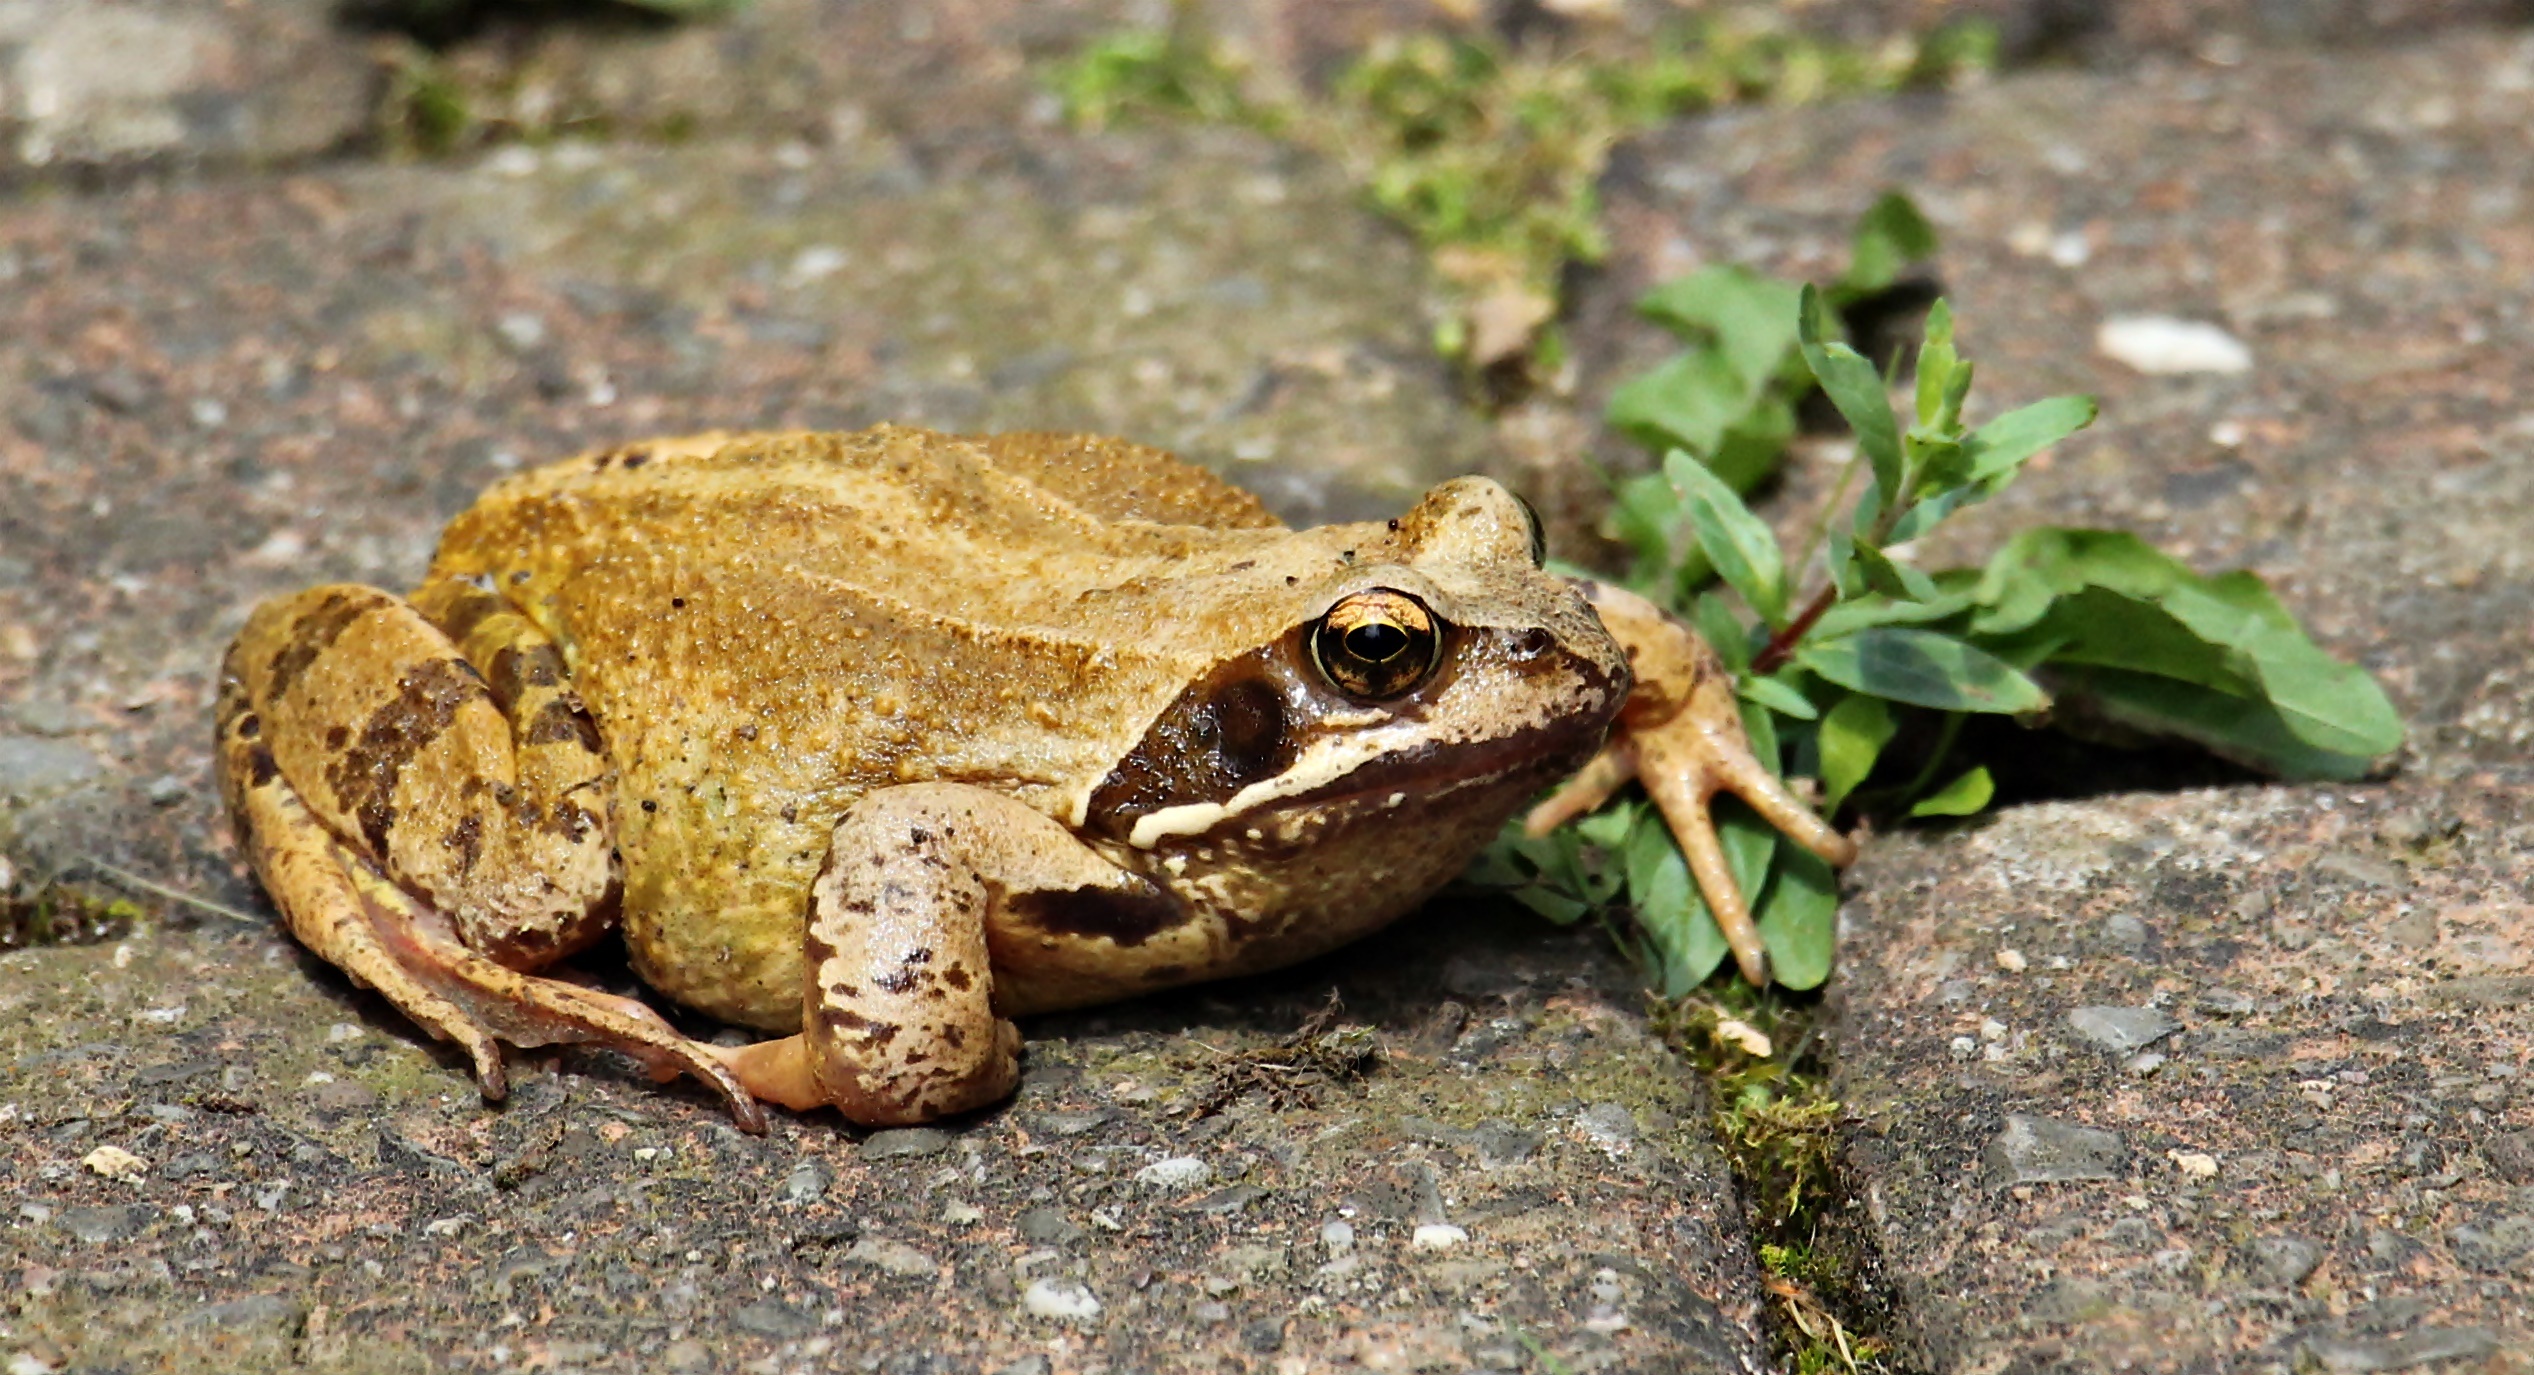
dandelion, animal, wildlife, frog, toad, amphibian, fauna, weed, vertebrate, amphibians, animal world, wildlife photography, pond inhabitants, bullfrog, ranidae